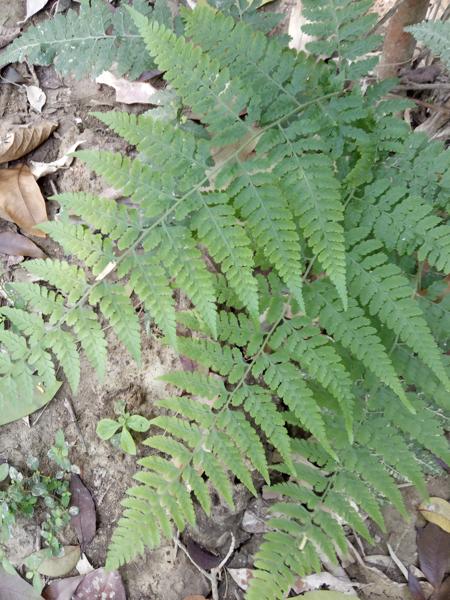
Weed species: Pteris vittata